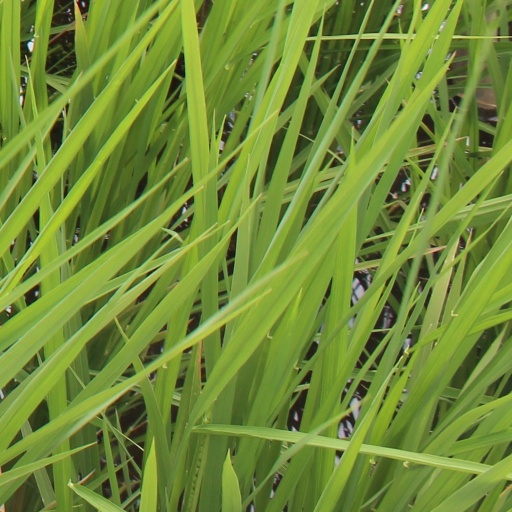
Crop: rice